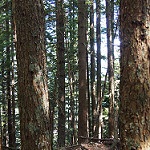
Label: forest